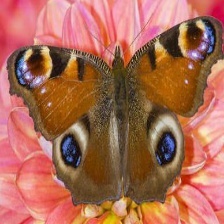
Species: PEACOCK
Butterfly family (ImageNet category): admiral